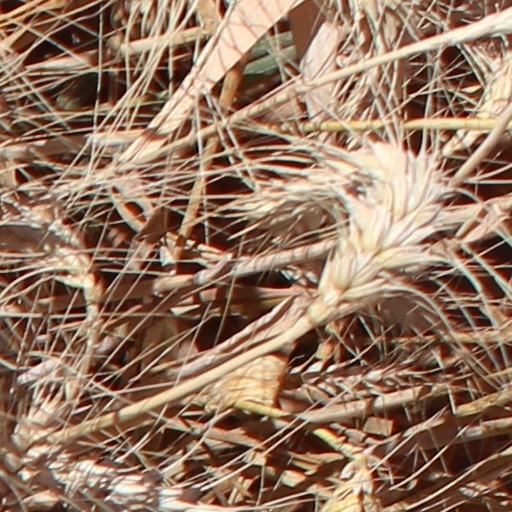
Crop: wheat